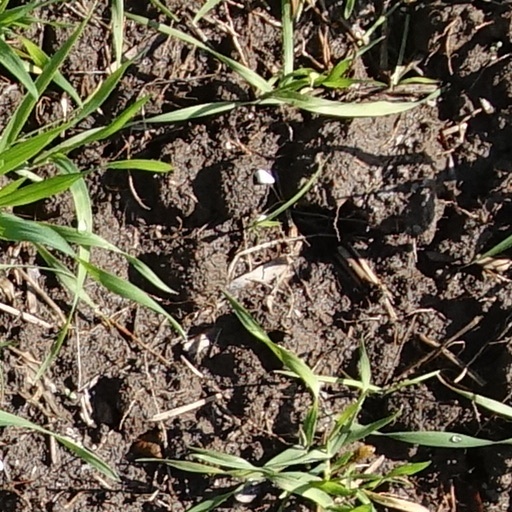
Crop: wheat